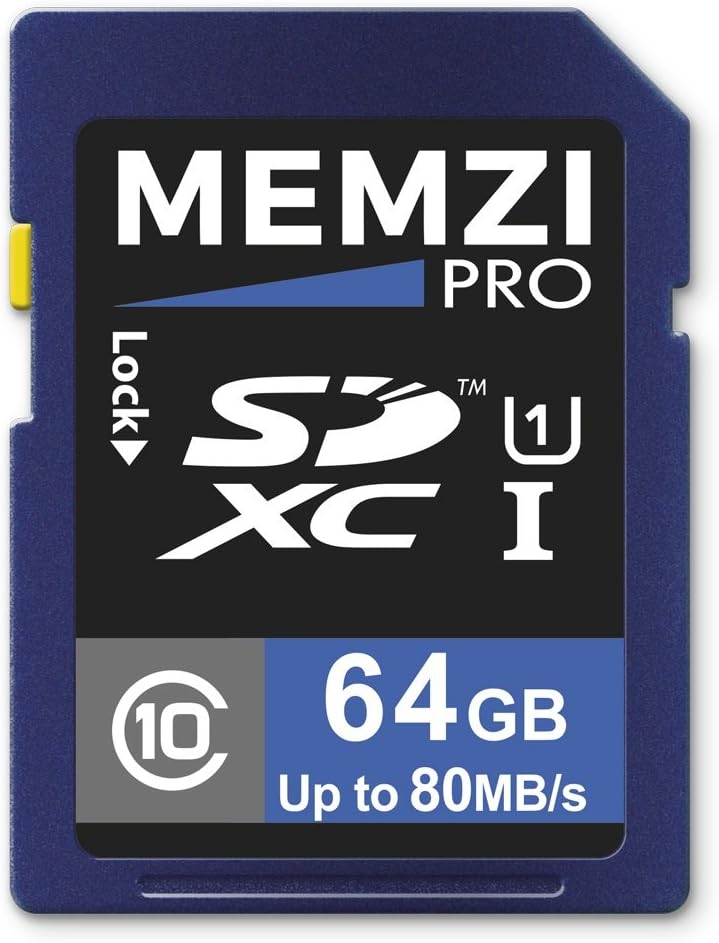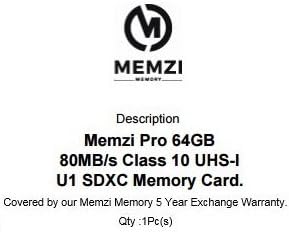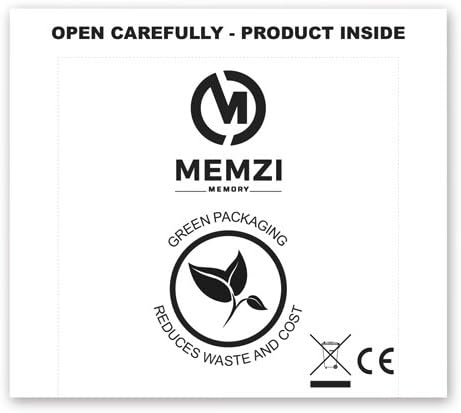
MEMZI PRO 64GB Class 10 80MB/s SDXC Memory Card for Olympus OM-D, Pen or DSLR Series Digital Cameras
Category: Computers
Memzi Pro memory cards are ideal for use with all Digital Cameras, HD Camcorders and all other Digital Devices that can use SDXC Memory Cards. With a Class 10 UHS-I / UHS-1 specification and up to 80MB/s* transfer speeds they are designed to be used where fast memory cards are crucial, capturing High Resolution Images and Full HD video without lag or dropped frames. Ideal if you require a High Performance memory card for your Camcorder or Digital SLR / Compact Camera. Supplied in sealed Green Packaging these Memzi Pro memory cards are Brand New and come supported by our 5 Year Warranty. *Up to 80MB/s transfer speed (write speed lower), based on internal testing; performance may be lower depending on host device. To ensure compatibility we recommend your device has the latest software or firmware version installed. SDXC memory cards can not be used in SD/SDHC compatible only Digital Devices or Card Readers.
Features: With a Class 10 Chipset and fast data transfer speeds of up to 80MB/s* whilst meeting UHS-I / UHS-1 (Ultra High Speed 1) class 1 specification - Memzi Pro memory cards are ideal for capturing high-resolution images and ensure smooth video capture and play back even at Full HD (1920 X 1080P) | Works brilliantly with the latest Compact or DSLR digital cameras and Full HD camcorders that support SDXC cards. Supplied in sealed Green Packaging and supported with a 5 year Memzi exchange warranty | Compatible with the following DSLR models: E-5 | Compatible with the following OM-D models: E-M1 Mark II MK2 / E-M10 Mark II MK2 / E-M10 / E-M5 Mark II MK2 / E-M1 / E-M5 | Compatible with the following PEN models: PEN-F / E-PM2 / E-PM1 / E-PL8 / E-PL7 / E-PL6 / E-PL5 / E-PL3 / E-P5 / E-P3 / E-PL2